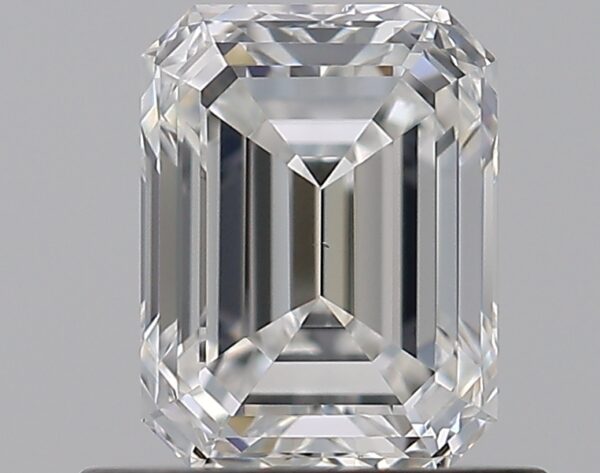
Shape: emerald
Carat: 0.82
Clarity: VS1
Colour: F
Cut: VG
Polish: EX
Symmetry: VG
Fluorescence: N
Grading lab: GIA
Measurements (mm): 5.96 x 4.5 x 3.15